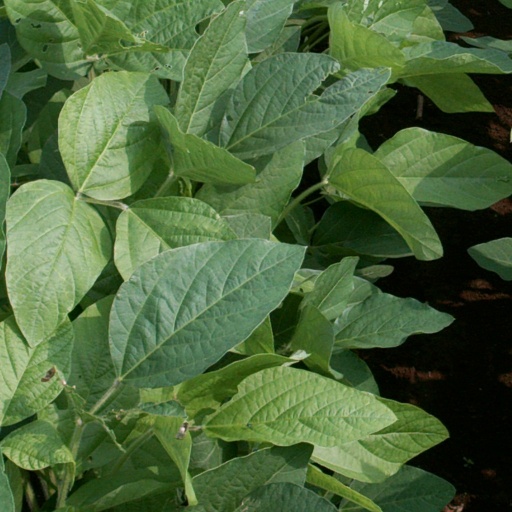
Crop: soybean